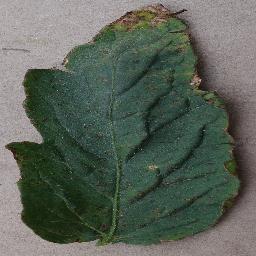
Label: Tomato___Bacterial_spot